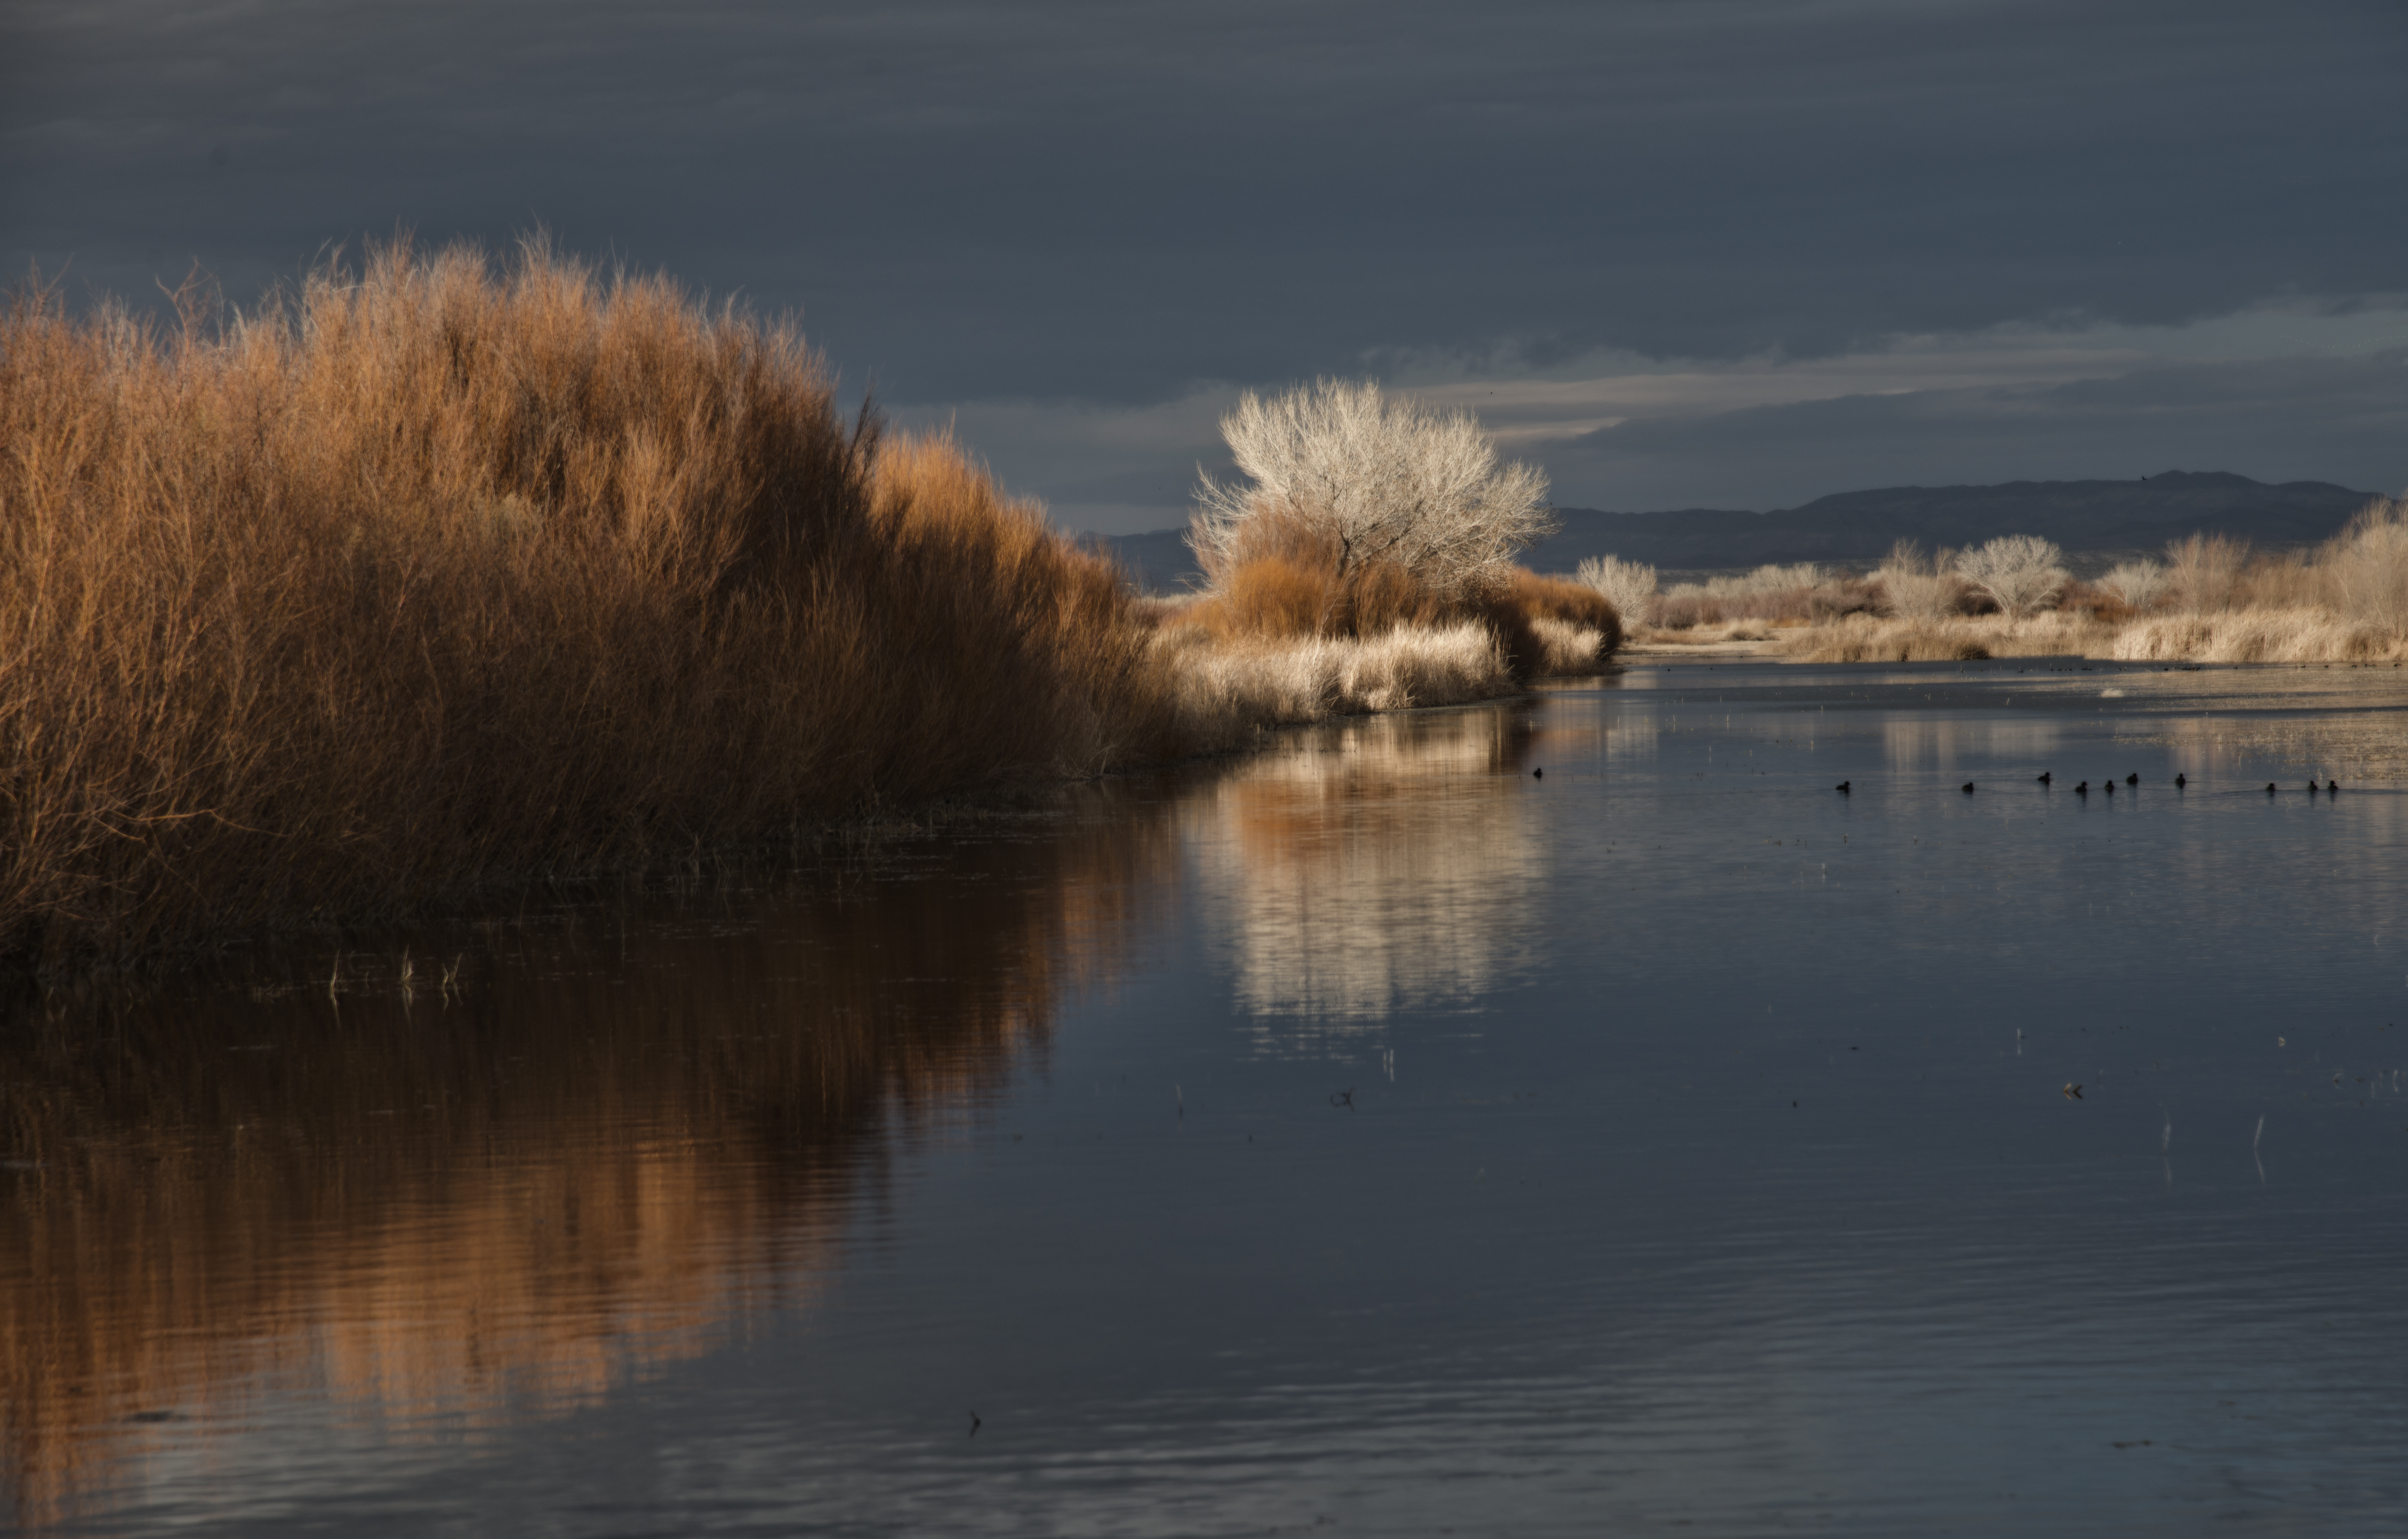
landscape, sea, water, nature, horizon, marsh, winter, cloud, sunrise, sunset, sunlight, morning, shore, lake, dawn, river, dusk, evening, reflection, reservoir, season, waterway, body of water, wetland, nikond800e, loch, bosquedelapache, lateafternoonglow, nikmidnightfilter, natural environment, atmospheric phenomenon